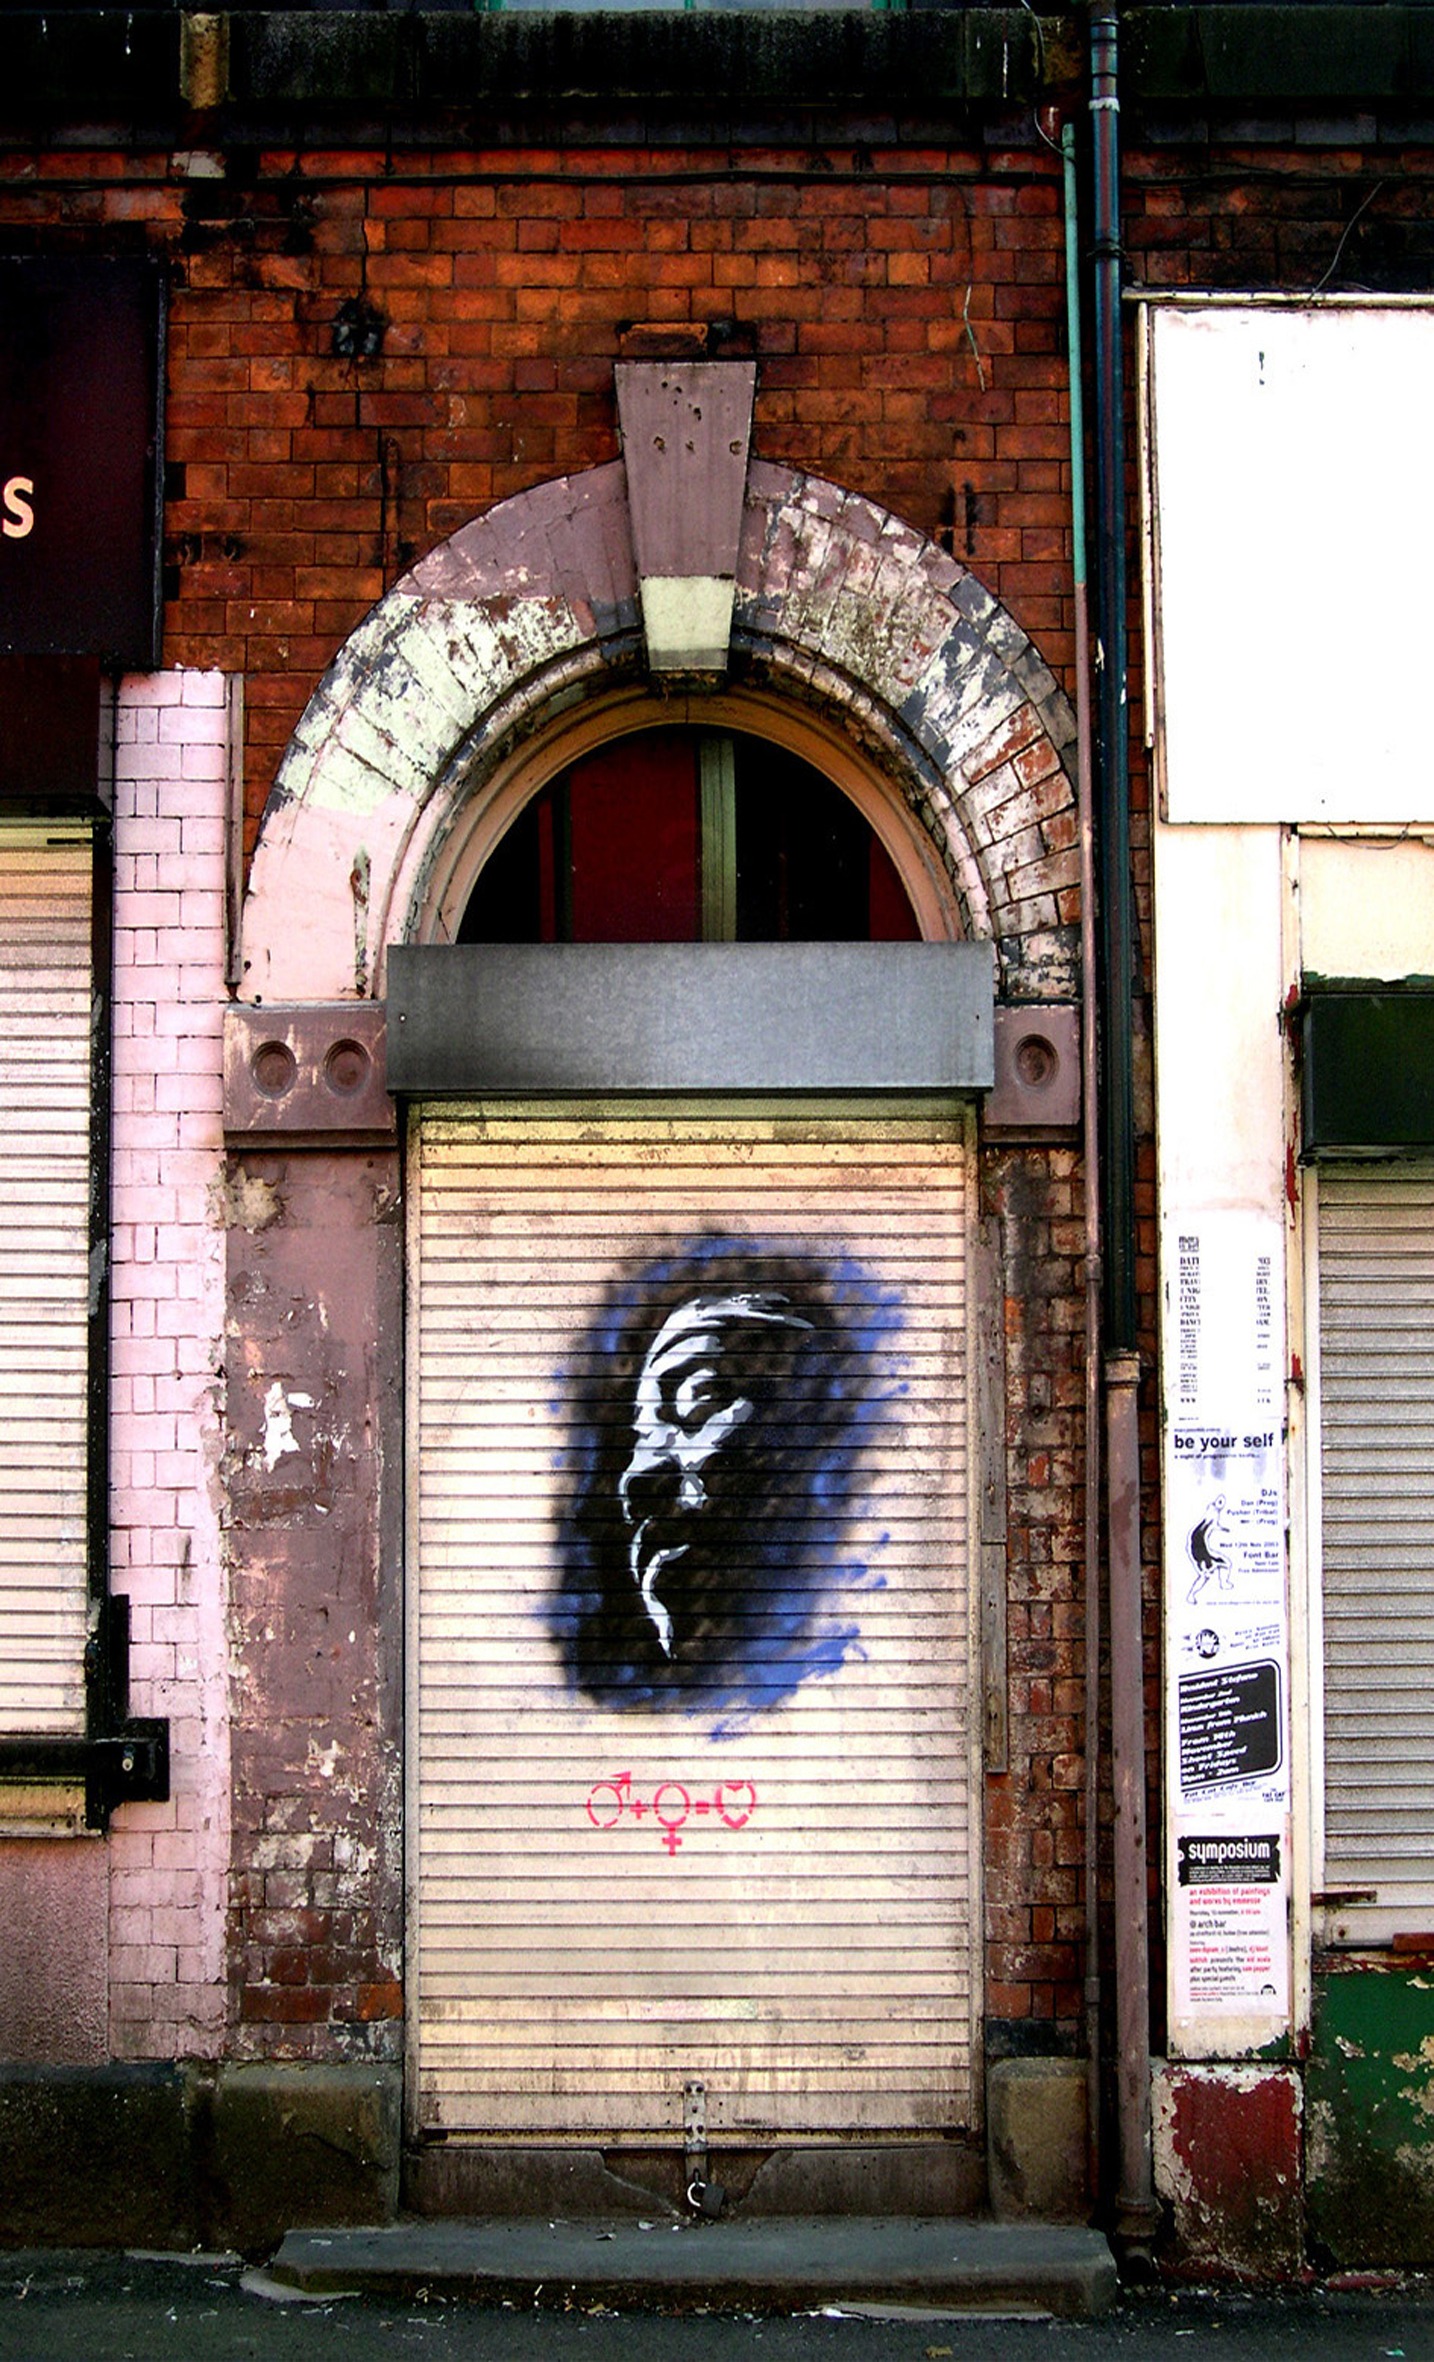
creative, architecture, road, street, window, urban, wall, arch, spray, color, artistic, paint, facade, graffiti, door, doorway, painting, manchester, art, drawing, creativity, design, urban area